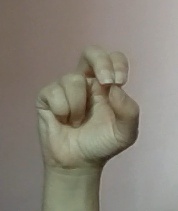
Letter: gaaf